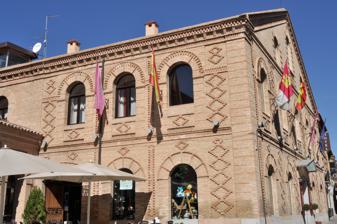
Building: Flour factory San José
Country: Spain
Year built: 1889
Building in Toledo, Spain The Flour factory San José , located in Toledo, Spain , is a clear example of the industrial architecture of the late 19th century. Flour factory San José Description The building has a rectangular floor plan with two heights and a gable. On the ground floor is the cover, which is formed by a recessed arch with triangular cornice , decorated with mensulillas. On both sides of the itself open two windows with a semicircular arch and decoration in the voussoir , as a highlight of the voussoirs . The four windows present forge , delicately worked. The main floor is covered by five hollows, of equal dimensions, built by semicircular arches with brick decoration in the voussoir and parapet. The hastial contains three half-point arch windows with voussoirs, also decorated, and parapet in the central window. The lower and main floors are decorated with rhombuses made of brick. The entire facade is framed by two pilasters with capitel made in brick. The imposition lines are also highlighted with brick. The side façade, which faces calle Miradero del Barrionuevo, has two heights, with eight half-point windows per floor. The voussoir of these arches are highlighted with bricks of different coloration. Both the impost line and the cornice have the same characteristics of the main façade. The other lateral facade repeats, in the first three spans of its two floors, the decoration of the former (first facade), keeping the rest with similar tones to the itself. The rear repeats the arrangement of holes, although all of them work as windows, except the left end of the ground floor, which remains covered. Attached to this back is a rectangular body, of two heights. The roof is of two waters with Arab tile, and the attached body of the back presents three slopes and Arab tile. The interior is made up of a single nave. The cover is covered with a metallic armor made when the building was erected in 1889. References This article is a derivative of the provision relating to the process of declaration or initiation of a Property of Cultural Interest published in BOE No. 27 on November 28, 1996 (text), which is free of known restrictions under the law of author in accordance with the provisions of article 13 of the Spanish Intellectual Property Law. v t e Toledo landmarks Gates Puerta Bab al-Mardum Puerta de Alarcones Puerta de Alcántara Puerta de Bisagra Puerta de Bisagra Nueva Puerta del Cambrón Puerta de los Doce Cantos Puerta del Sol Puerta del Vado Religious buildings Agustinas Calzadas Carmelitas Descalzas de San José Carmelitas Descalzos Cristo de la Vega El Salvador La Magdalena Las Concepcionistas Monastery of San Juan de los Reyes Monastery of Santo Domingo el Antiguo Monastery of Santo Domingo el Real Mosque of Cristo de la Luz Mosque of las Tornerías Nuestra Señora de la Estrella Purísima Concepción San Andrés San Antonio de Padua San Bartolomé San Cipriano San Clemente San Felipe de Neri San Idelfonso San Juan de la Penitencia San Lorenzo San Lucas San Miguel el Alto San Pedro Mártir San Román San Sebastián Santa Clara la Real Santa Fé Santa Isabel de los Reyes Santa Leocadia Santas Justa y Rufina Santa Úrsula Santiago del Arrabal Santos Justo y Pastor Santo Tomé San Vicente Synagogue of Santa María la Blanca Synagogue of El Transito Toledo Cathedral Tower of San Cristóbal Bridges Puente de San Martín Roman Puente de Alcántara Other sights Alcázar of Toledo Alhóndiga Arab baths of Ángel Arab baths of Caballel Arab baths of Cenizal Arab baths of Tenerías Archbishop's Palace Basements of Cardenal Cisneros Bullring Castle of San Servando Cerro del Bu Cigarrales Colegio de Nuestra Señora de los Infantes Cortes of Castile-La Mancha Flour factory San José Former Casino Hospital del Nuncio Nuevo Infantry Academy Islamic Halls of Colegio de Doncellas Palacio de Fuensalida Palacio de Galiana Palacio de La Cava Palacio del Marqués de Malpica Real Colegio de Doncellas Nobles Roman aqueducts Roman baths Roman Cave of Hercules Roman circus of Toledo Roman remains under Alfonso X Roman vaults of Nuncio Viejo School of Arts and Crafts of Toledo The Jewish House The Templar House Toledo railway station Well of El Salvador University of Castilla-La Mancha Juridical and Social Sciences faculty Vice-Rectorate of Teaching and International Relations Walls Museums and performing arts Caja Castilla-La Mancha Foundation El Greco Museum Hospital de Tavera Army Museum of Toledo Museum of Santa Cruz San Marcos Arts Centre Sephardic Museum Teatro Rojas Workshop of the Moor Streets and squares Plaza de San Justo Plaza de las Cuatro Calles Plaza de Zocodover Plaza Nueva See also Jewish quarter of Toledo Subterranean Toledo 39°51′22″N 4°01′50″W / 39.8562°N 4.0305°W / 39.8562; -4.0305